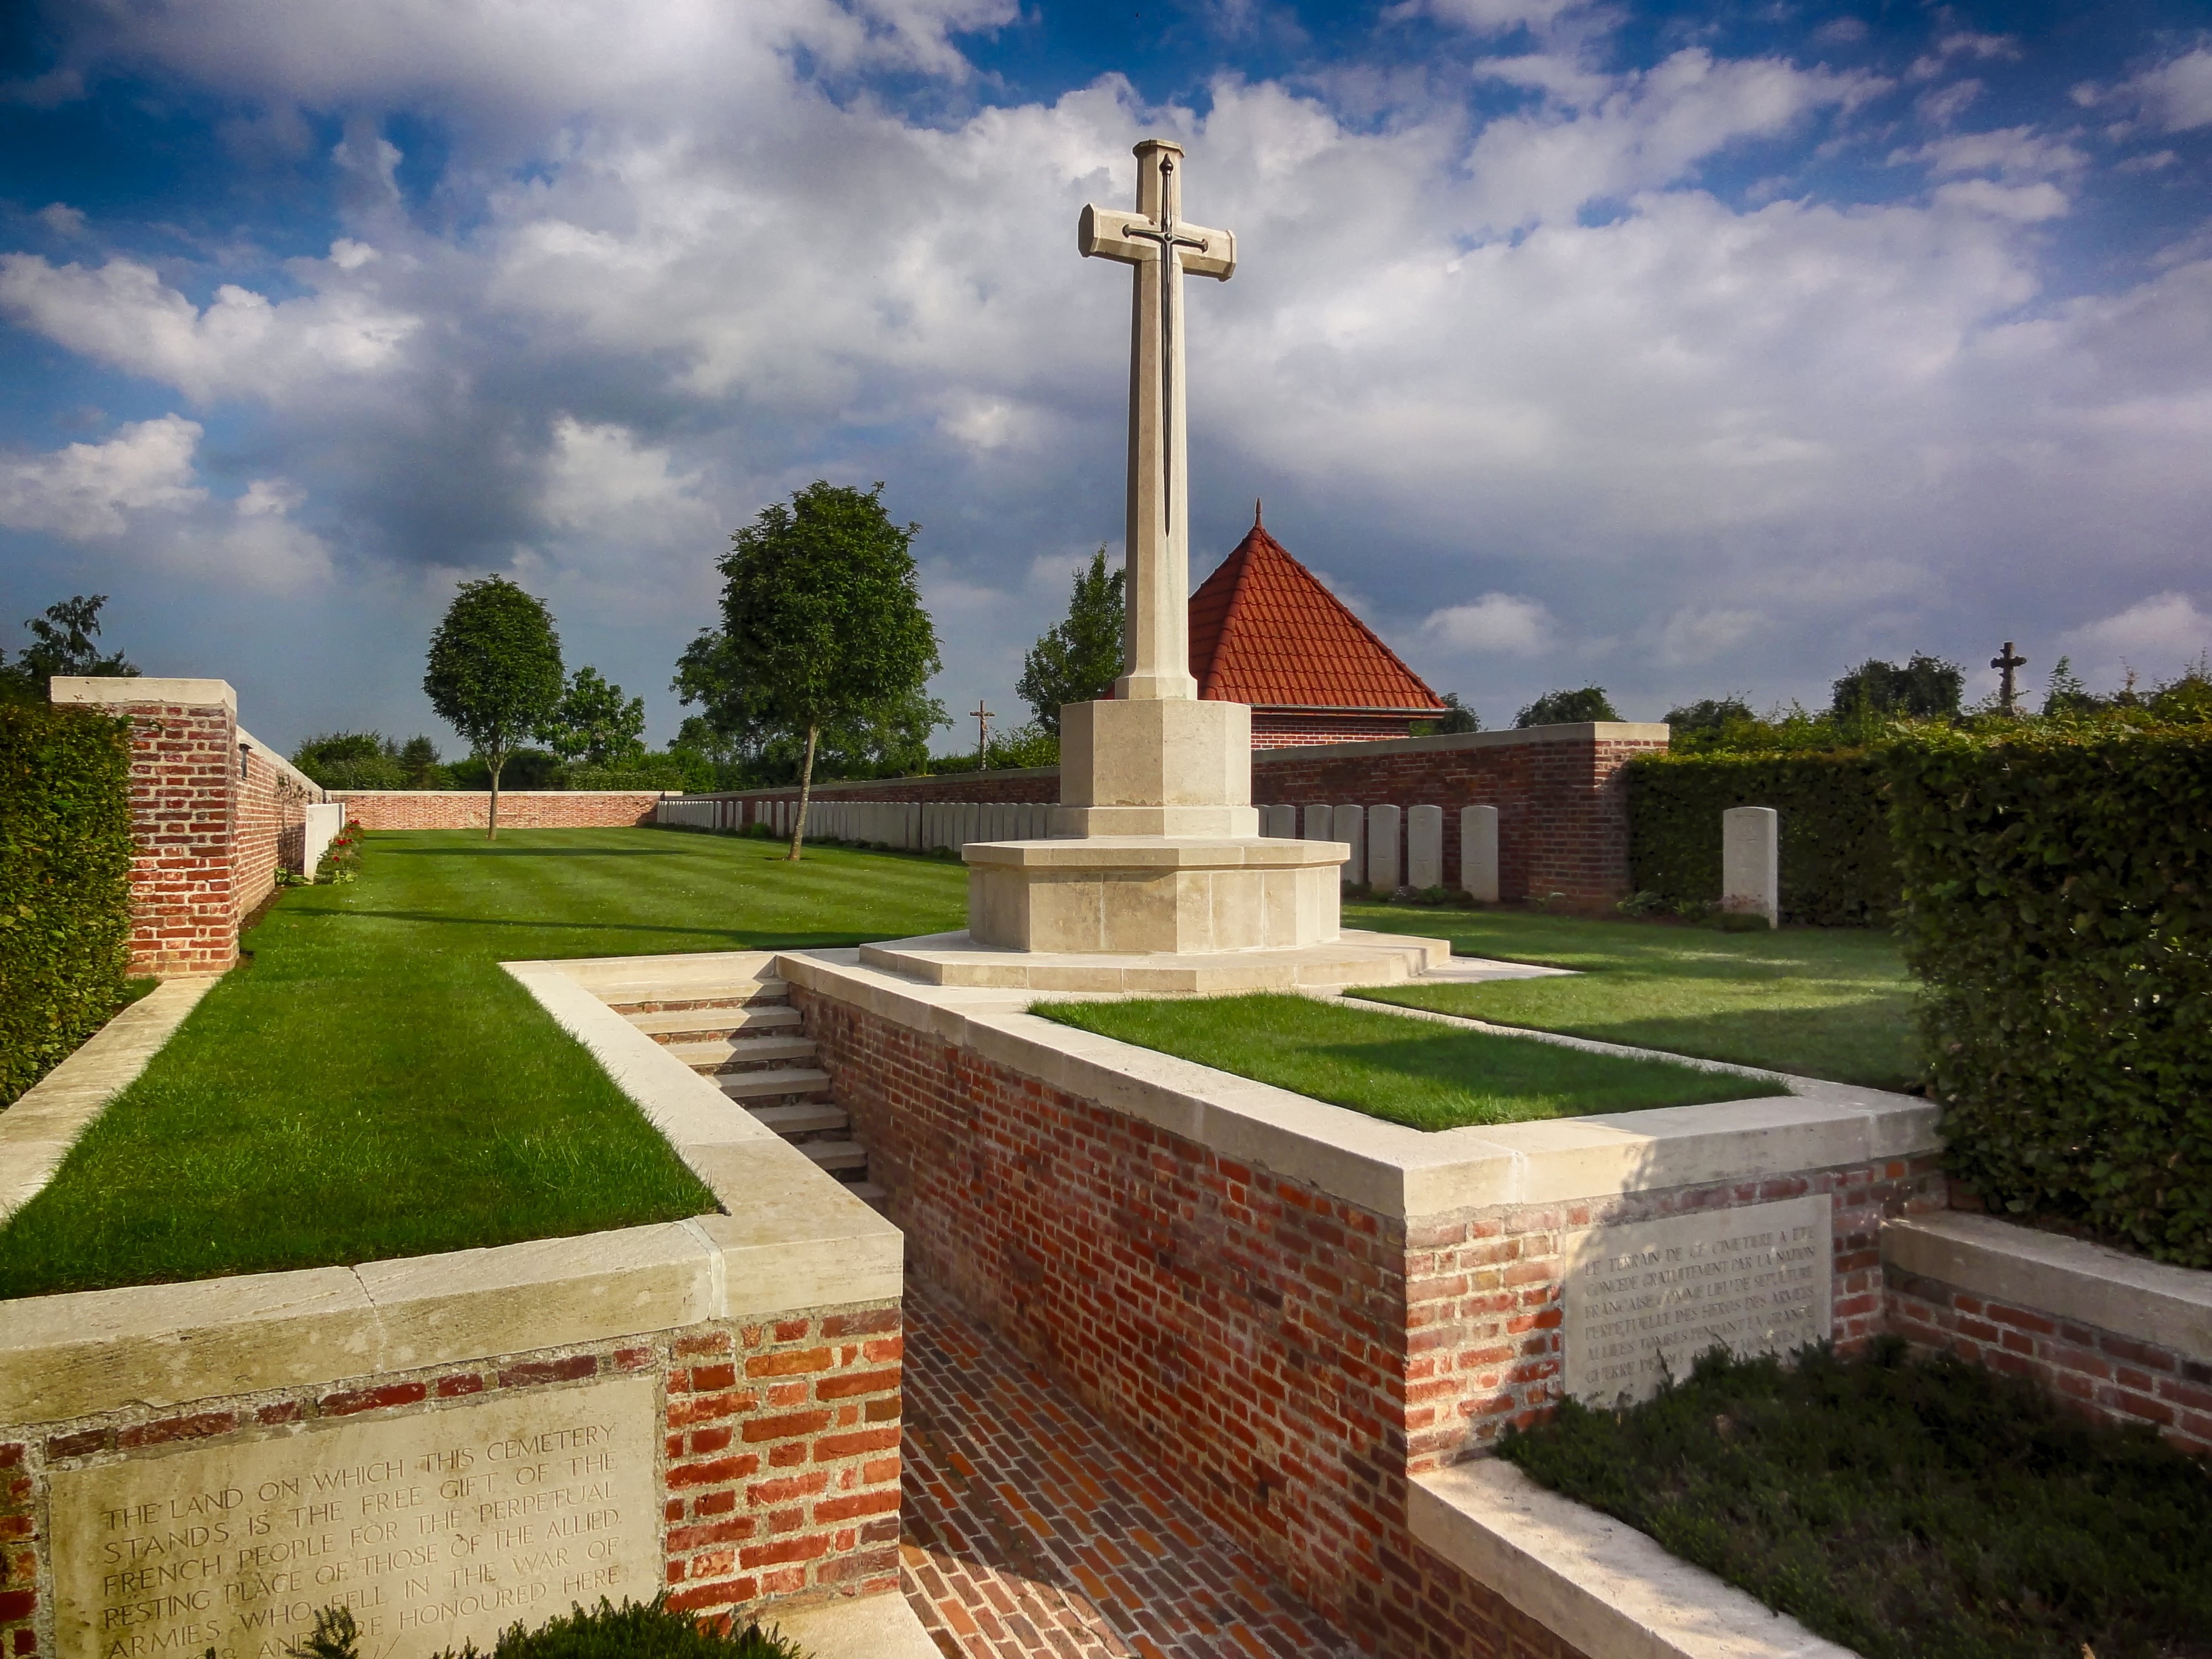
nature, sky, countryside, monument, france, landmark, chapel, cross, place of worship, trees, outside, memorial, clouds, nord, estate, british cemetery